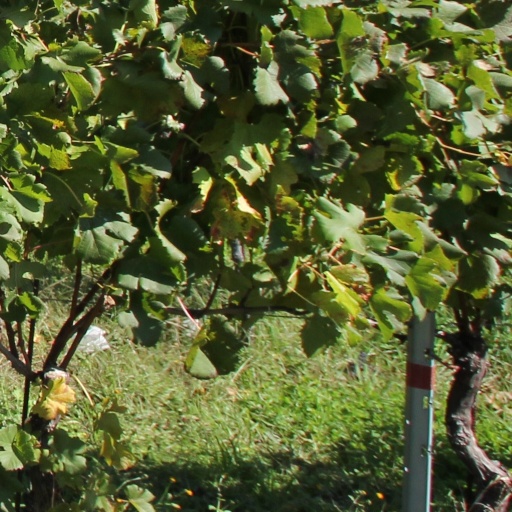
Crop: grape